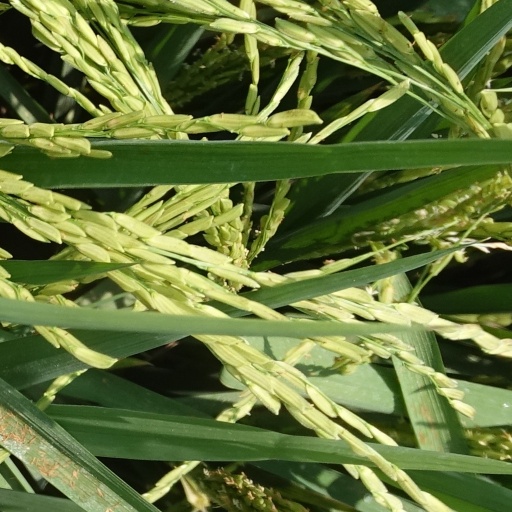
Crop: rice